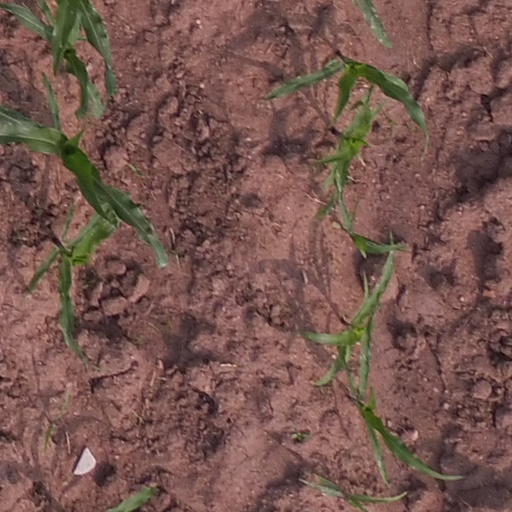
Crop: maize; corn